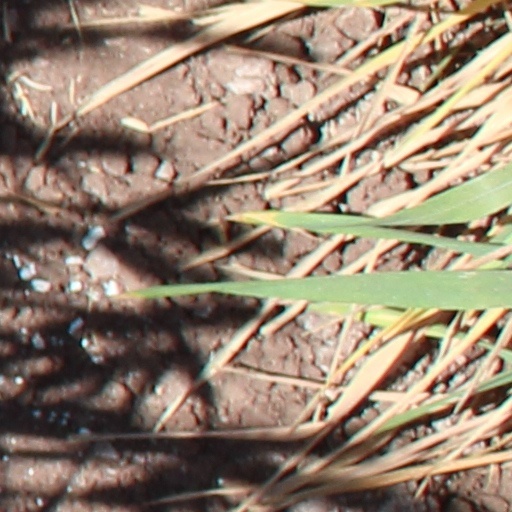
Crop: wheat